Charles Barrett Lockwood

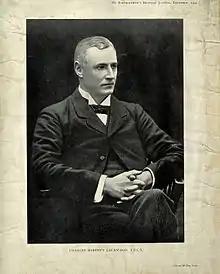
Charles Barrett Lockwood

Charles Barrett Lockwood (23 September 1856 – 8 November 1914) was a British surgeon and anatomist who practiced surgery at St. Bartholomew's Hospital in London. Lockwood was a member of the Royal College of Surgeons.